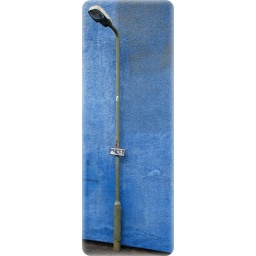
leaning against the blue wall